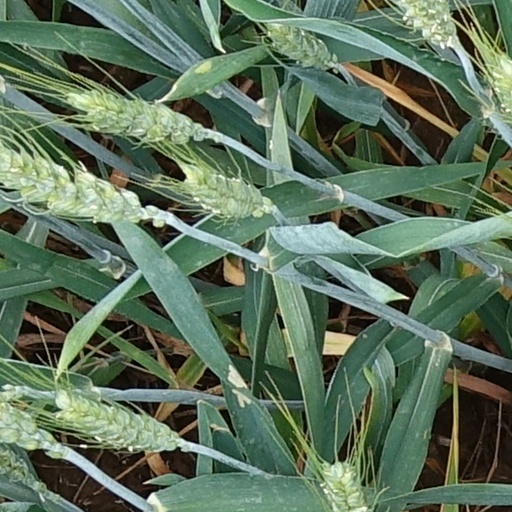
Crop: wheat